Sky position (RA, Dec in degrees): 220.361, 9.257
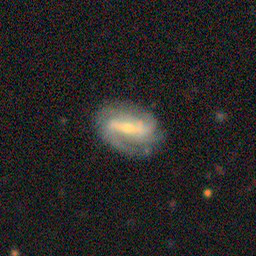
Galaxy morphology: Barred Spiral Galaxies